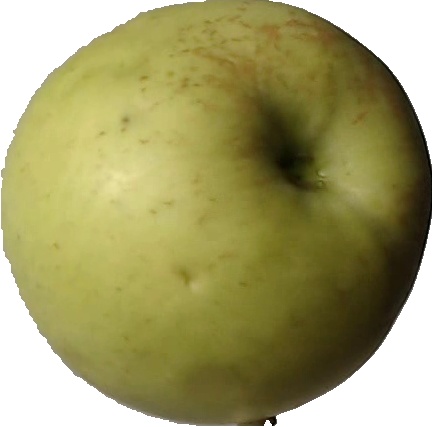
Label: apple_golden_3